The Magnet (film)

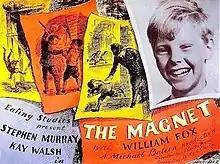
Original UK quad format film poster

The Magnet is a 1950 British comedy film directed by Charles Frend and starring Stephen Murray, Kay Walsh, and in his first starring role James Fox (billed as William Fox). It was written by T. E. B. Clarke. A young Wallasey boy obtains a magnet by deception, leading to much confusion. When he is acclaimed as a hero, he is shamed by his own sense of guilt.